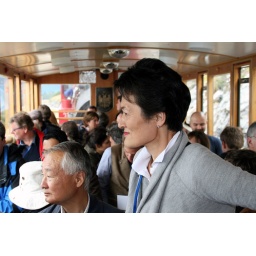
Thunderbird alumni take a train into the mountains near Bad Ischl, Austria, on Sept. 18, 2010.